Discovery Bay, Jamaica

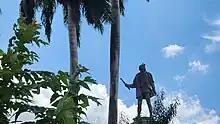
Columbus St. Ann's Bay 20231003 115152

The city of Discovery Bay sits on a bay of the same name. The bay was originally named "Puerto Seco" (Dry Harbour) by Christopher Columbus because, unlike the neighboring Rio Bueno bay, there are no permanent rivers flowing into it. However, groundwater does enter the bay through deep cracks in the basement limestone, especially on the geologic fault line that runs through the ship channel and on the western side. The salinities of the submerged springs are greater than 20 parts per thousand, yet they cause a marked difference in temperature and salinity in the shallow western back reef.